MS Silja Symphony

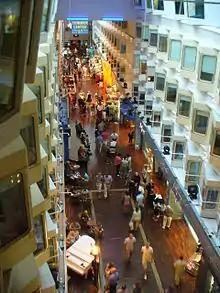
Interior view of MS "Silja Symphony" during a Helsinki-Stockholm cruise

While the "Silja Symphony" was being built, the Wärtsilä Marine shipyard went bankrupt, and as a result she was delivered several months behind schedule on 30 May 1991. On 1 June she was put on the route Helsinki–Stockholm. The new ships, the first ones to have a centerline promenade inside the ship, were highly popular but also proved to be somewhat expensive to operate. Unlike her sister, , the "Symphony's" funnel was constructed of aluminium, which made the ship less heavy. "Silja Symphony" was also the third ship to arrive at the scene of the disaster on 28 September 1994.